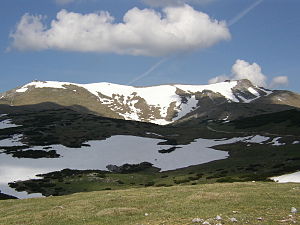
Schneeberg (Niederösterreich)
Til venstre toppen Klosterwappen, til højre bjerghytten Fischerhaus og i forgrunden Ochsenboden.
Schneeberg er det højeste bjerg i Niederösterreich med en højde på 2.076 m og det østligste bjerg i Alperne på over 2.000 meter. Det er et karakteristisk kalkstensmassiv hvor tre af siderne er bratte.